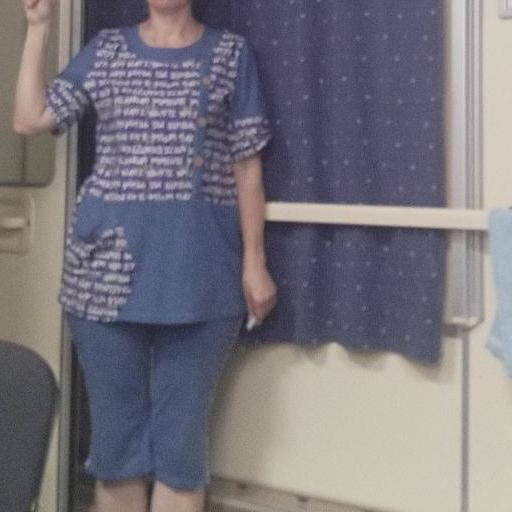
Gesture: no_gesture